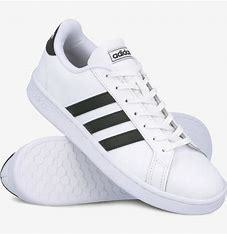
Brand: Adidas
Model: Grand Court